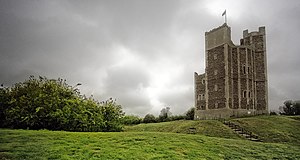
Borge og slotte i England / Suffolk
Denne liste over borge og slotte i England er ikke en liste over alle bygninger og steder, hvor ordet ”castle” indgår i navnet eller en liste over bygninger, som er en borg i middelalderlig henseende. Det er heller ikke en liste over alle borge og slotte, der nogensinde er bygget i England: Mange er forsvundet sporløst, men er hovedsageligt en liste over bygninger og ruiner. De bygninger, som er bevaret, er alle blevet ændret i løbet af historien.